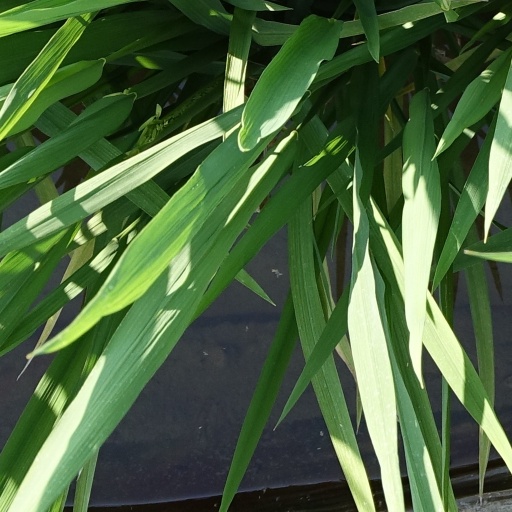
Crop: rice